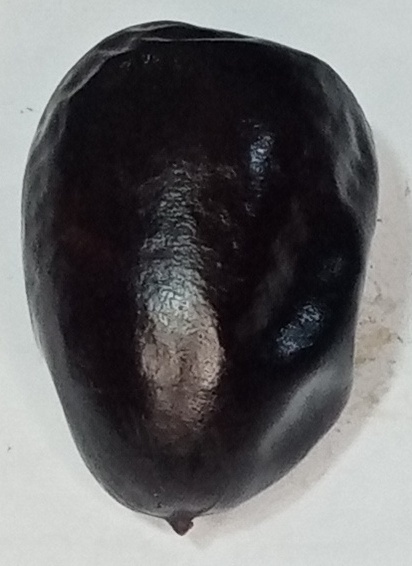
Variety: kupro
Size: large
Grade: grade-1